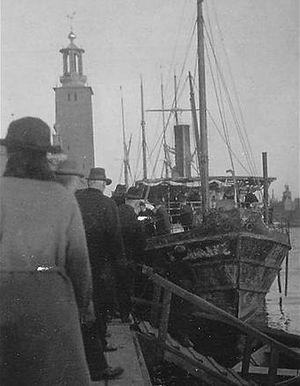
John Bauer, né le 4 juin 1882 et décédé le 20 novembre 1918, est un illustrateur et un peintre suédois surtout connu pour une série de contes pour enfants inspirés du folklore suédois Parmi les gnomes et les trolls, éditée en Suède à partir de 1907.